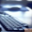
Label: keyboard